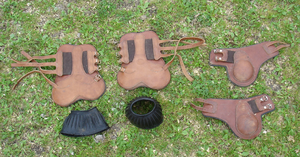
Guêtres, protèges-boulet, et cloches de CSO.
Les guêtres sont des pièces servant à protéger les jambes d'une personne ou d'un cheval. Chez l'homme, elle a pour principale fonction la protection contre la boue et la saleté lors de randonnées ou d'activités extérieures.